Fata Morgana (mirage)

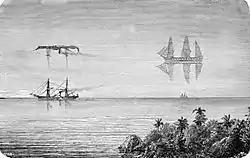
A nineteenth-century book illustration, showing enlarged superior mirages; mirages can never be so far above the horizon, and a superior mirage can never increase the length of an object as shown on the right.

A Fata Morgana may be described as a very complex superior mirage with more than three distorted erect and inverted images. Because of the constantly changing conditions of the atmosphere, a Fata Morgana may change in various ways within just a few seconds of time, including changing to become a straightforward superior mirage. The sequential image here shows sixteen photographic frames of a mirage of the Farallon Islands as seen from San Francisco; the images were all taken on the same day. In the first fourteen frames, elements of the Fata Morgana mirage display alternations of compressed and stretched zones. The last two frames were photographed a few hours later, around sunset time. At that point in time, the air was cooler while the ocean was probably a little bit warmer, which caused the thermal inversion to be not as extreme as it was few hours before. A mirage was still present at that point, but it was not so complex as a few hours before sunset: the mirage was no longer a Fata Morgana, but instead had become a simple superior mirage.